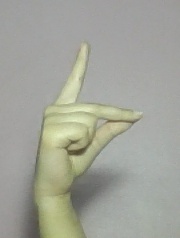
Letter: ta